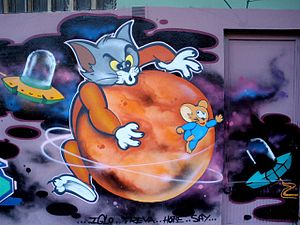
Tom & Jerry
Graffiti med Tom & Jerry
Tom & Jerry er en komedie-tegnefilm, der handler om konflikterne mellem katten Tom og musen Jerry. Tegnefilmene består ofte af ren vold, der bliver fremstillet på en grinagtig måde.